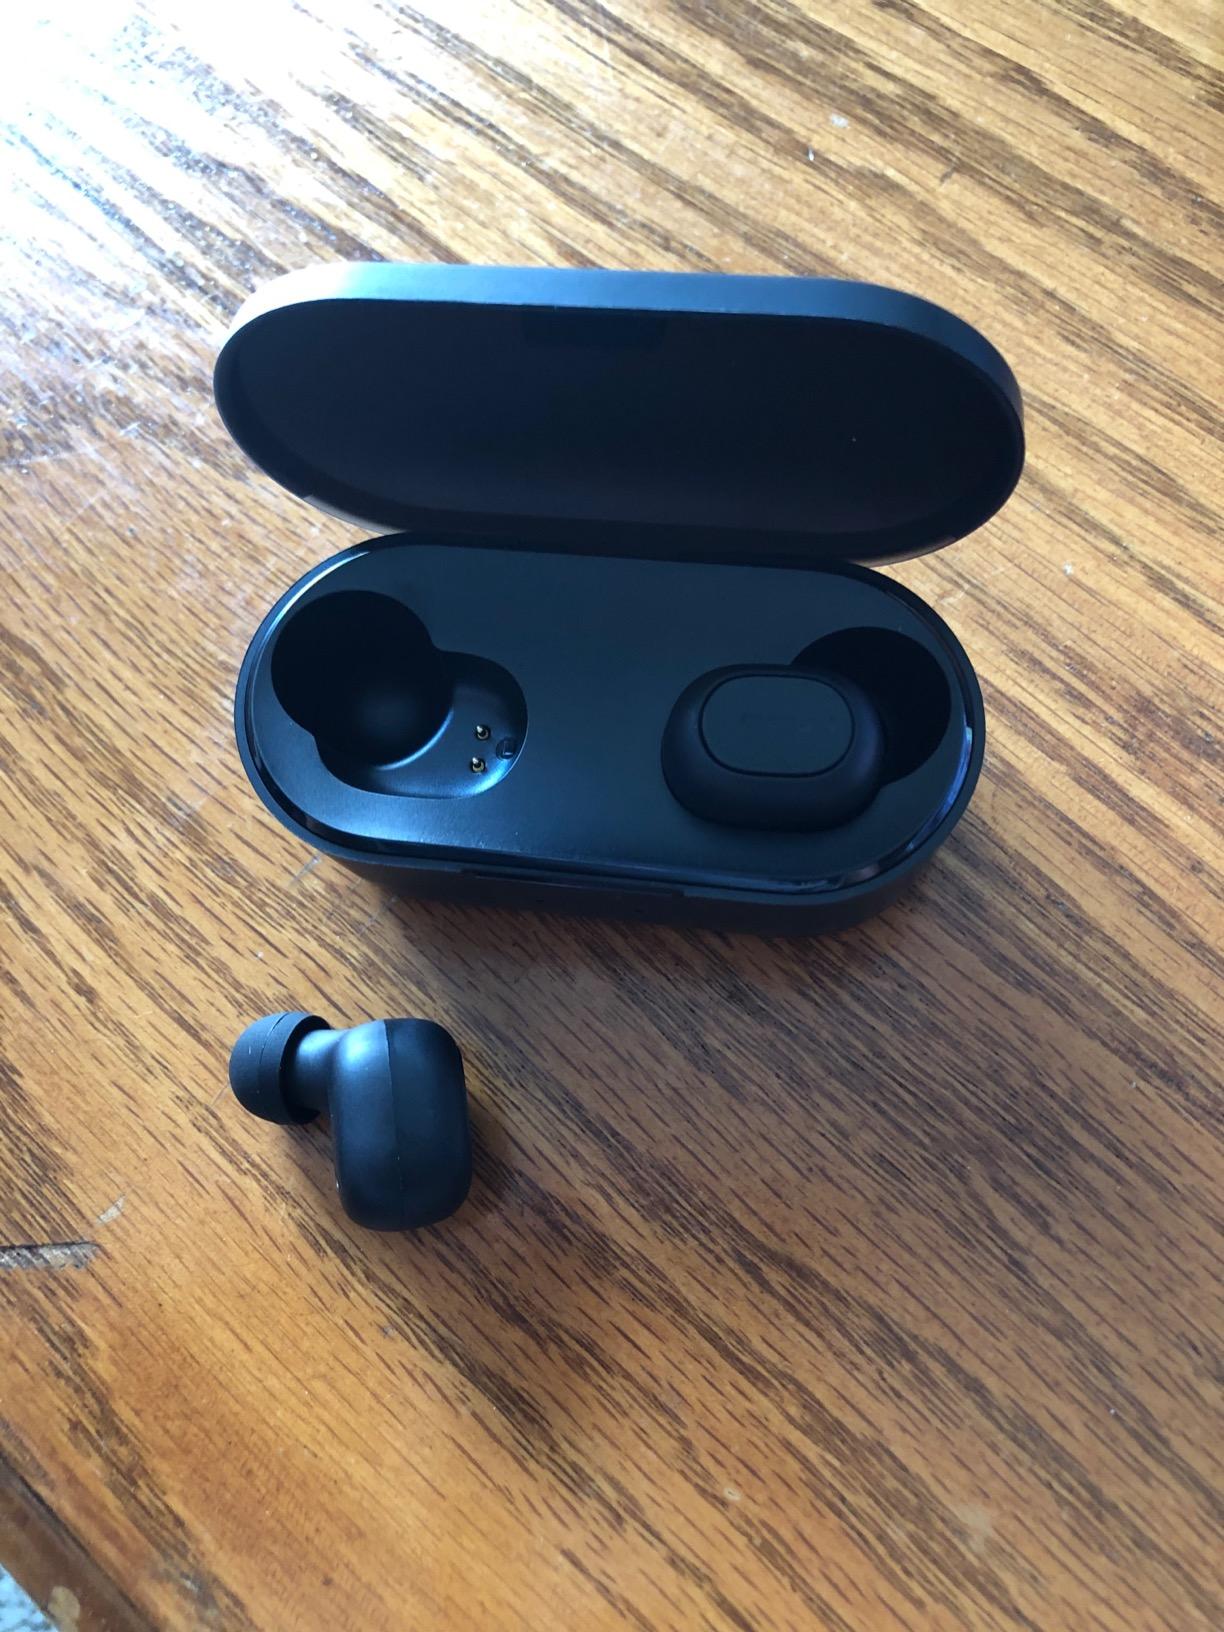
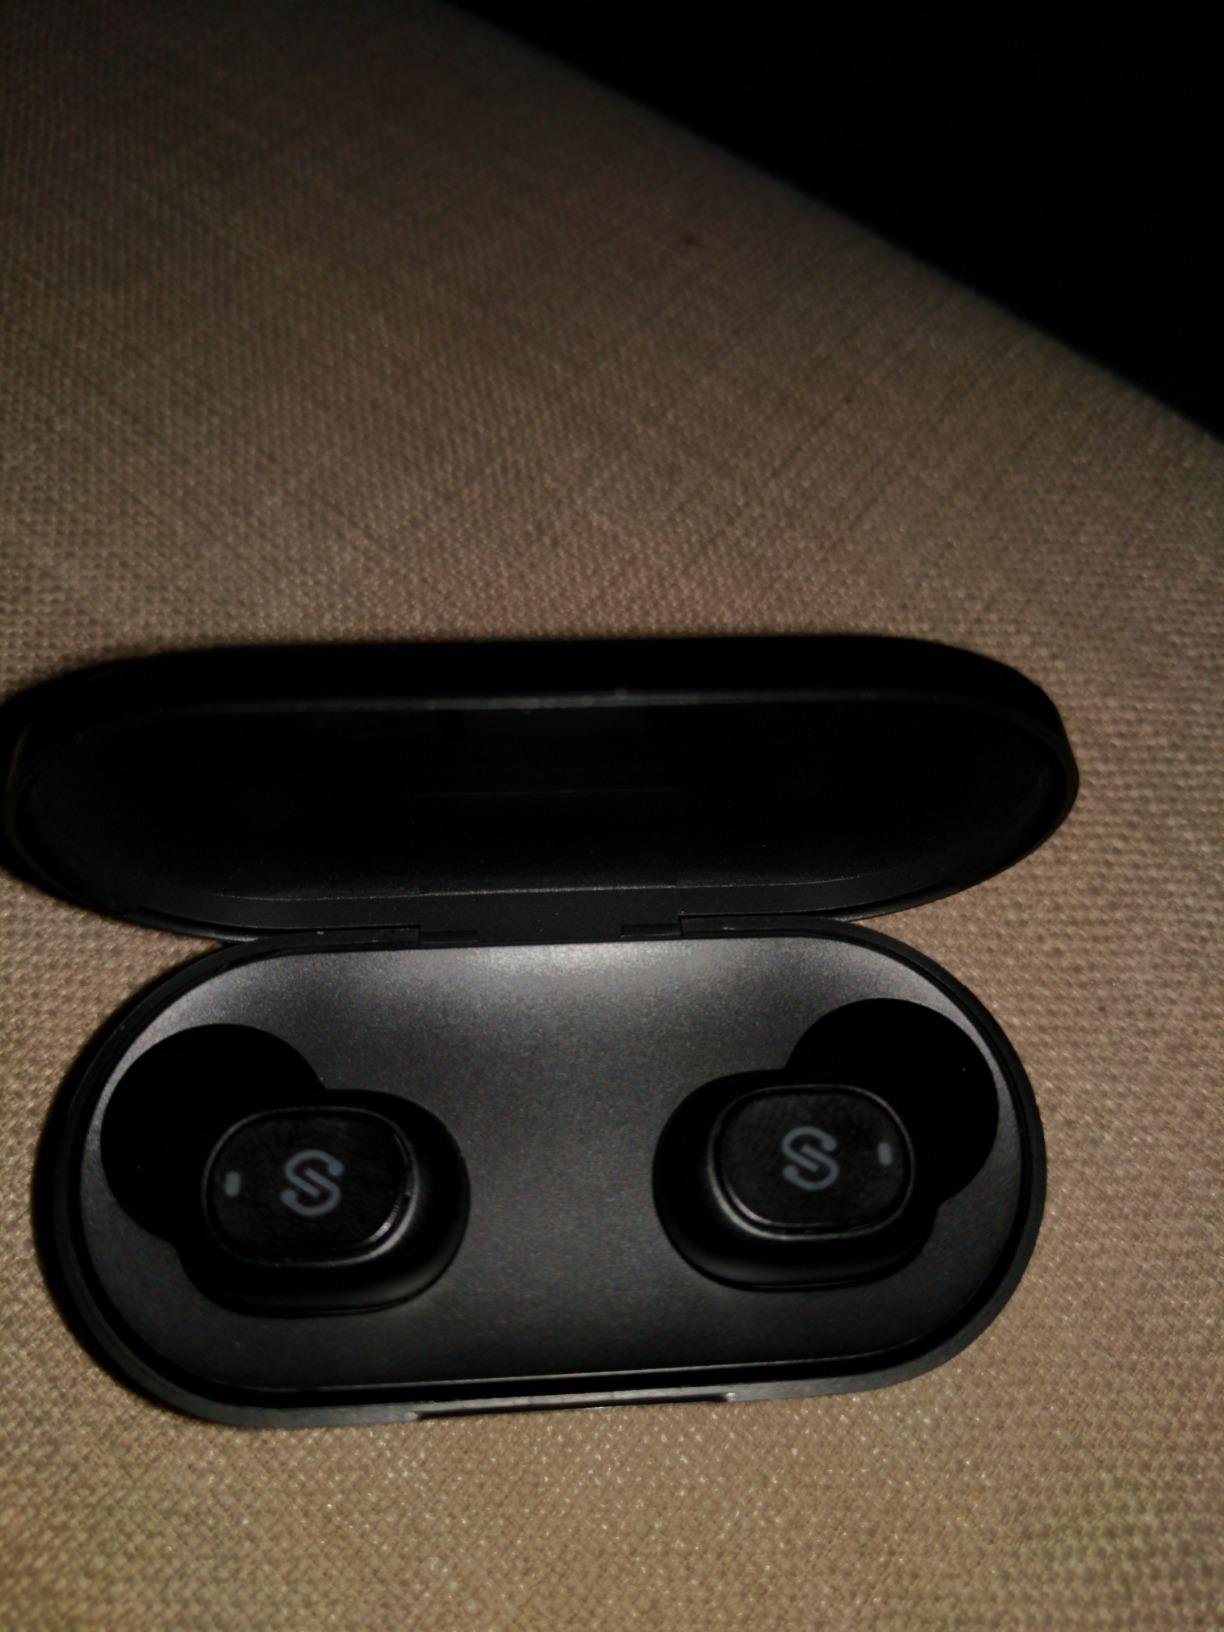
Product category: earbuds
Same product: no